Sutton Coldfield

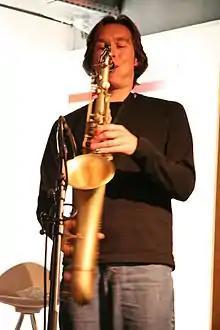
Jim Tomlinson, 2007

Holy Trinity Church is one of the oldest churches in the town, having been established around 1300. The church has been expanded over time, notably by John Vesey, Bishop of Exeter who built two aisles and added an organ. His tomb is located within the church. Outside of Sutton town centre, there are numerous other churches, many of which are listed buildings.